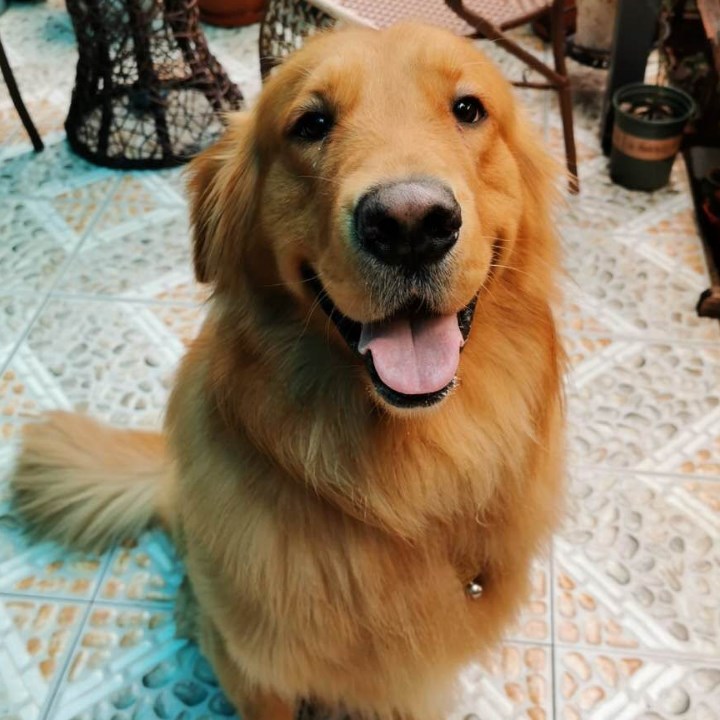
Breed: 5355-n000126-golden_retriever